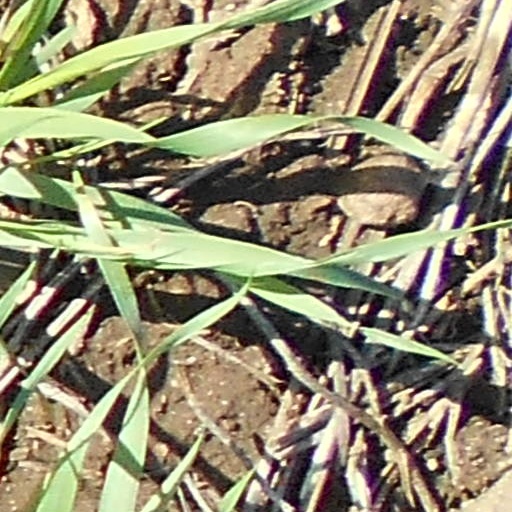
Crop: wheat